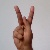
The image shows a hand gesture representing the letter 'K' in Indian Sign Language.